Shakers

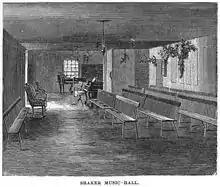
A Shaker Music Hall, "The Communistic Societies of the United States, by Charles Nordhoff," 1875

The Shakers' dedication to hard work and perfection has resulted in a unique range of architecture, furniture and handicraft styles. They designed their furniture with care, believing that making something well was in itself an act of prayer. Before the late 18th century, they rarely fashioned items with elaborate details or extra decoration, but only made things for their intended uses. The ladder-back chair was a popular piece of furniture. Shaker craftsmen made most things out of pine or other inexpensive woods and hence their furniture was light in color and weight.